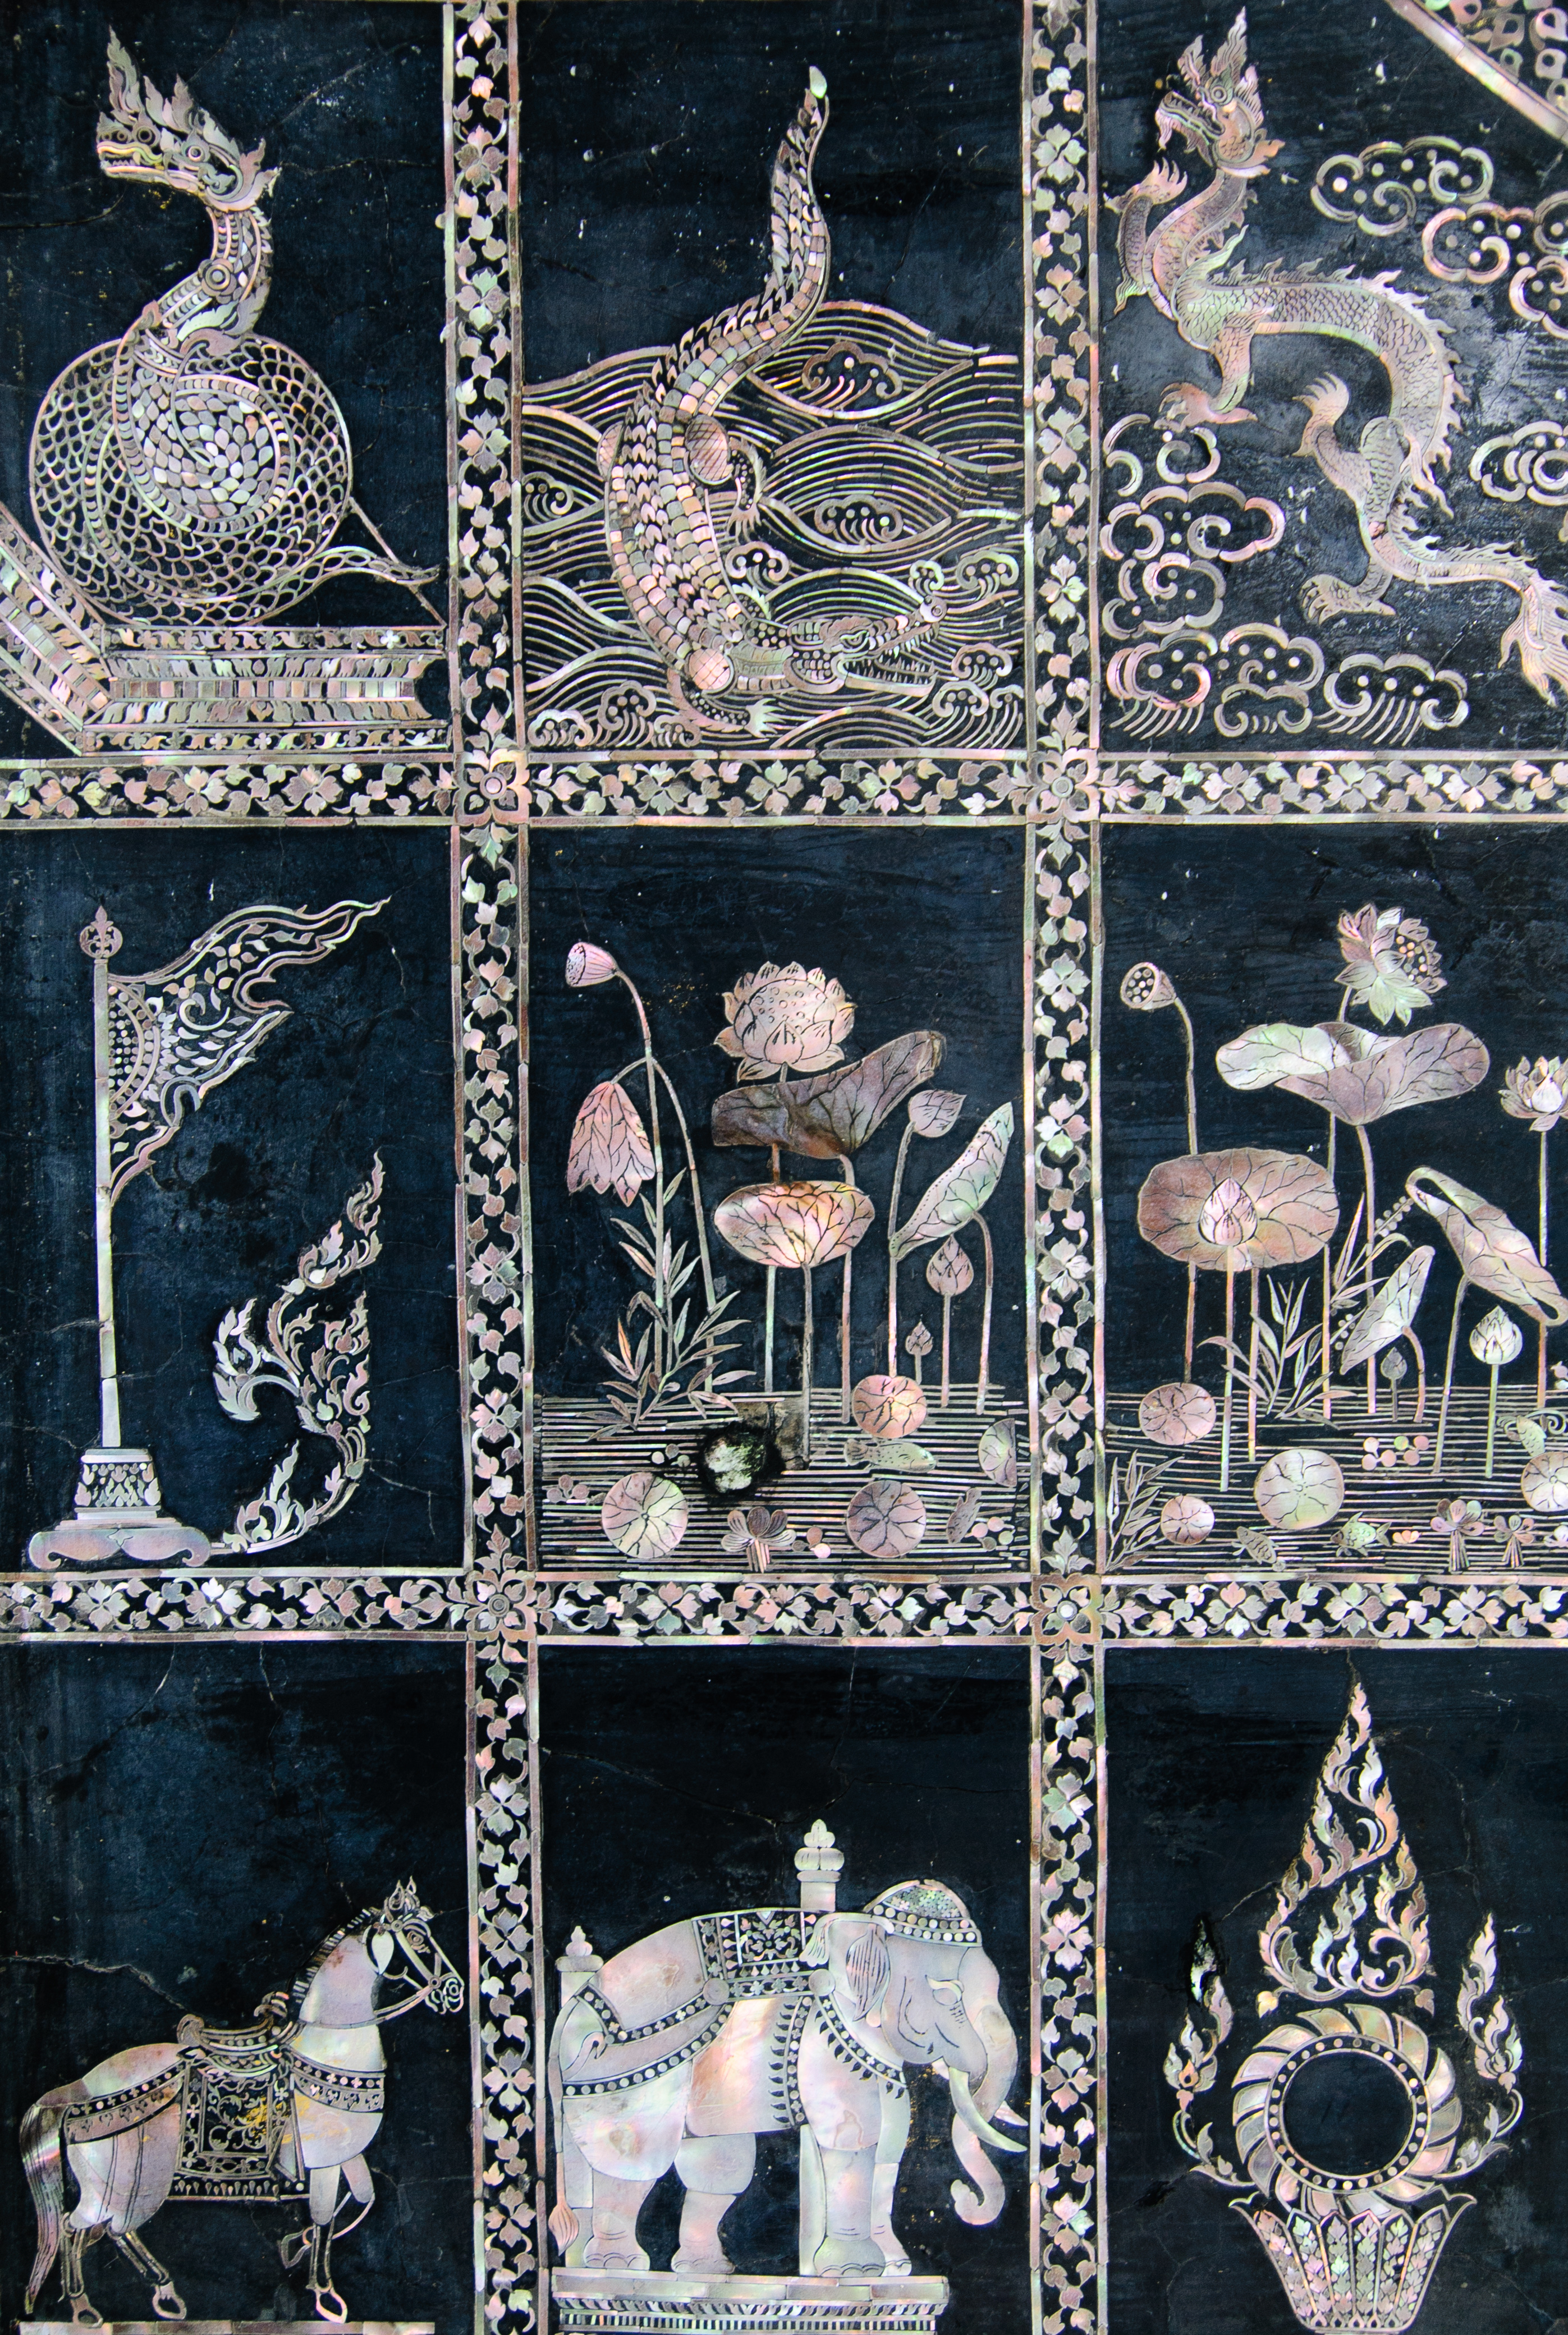
pattern, nikon, art, design, bangkok, carving, relief, d300, thailandia, ancient history